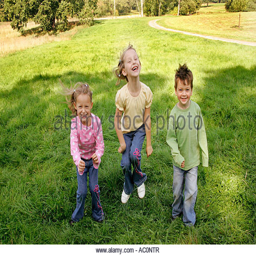
siblings playing in the park